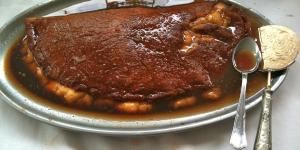
tortilla a la romana receta tradicional